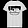
Label: T - shirt / top